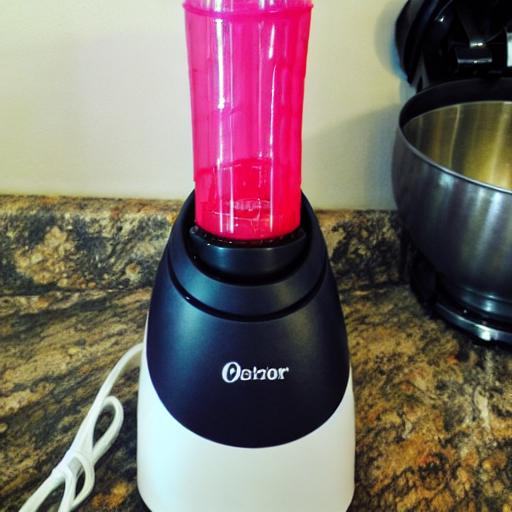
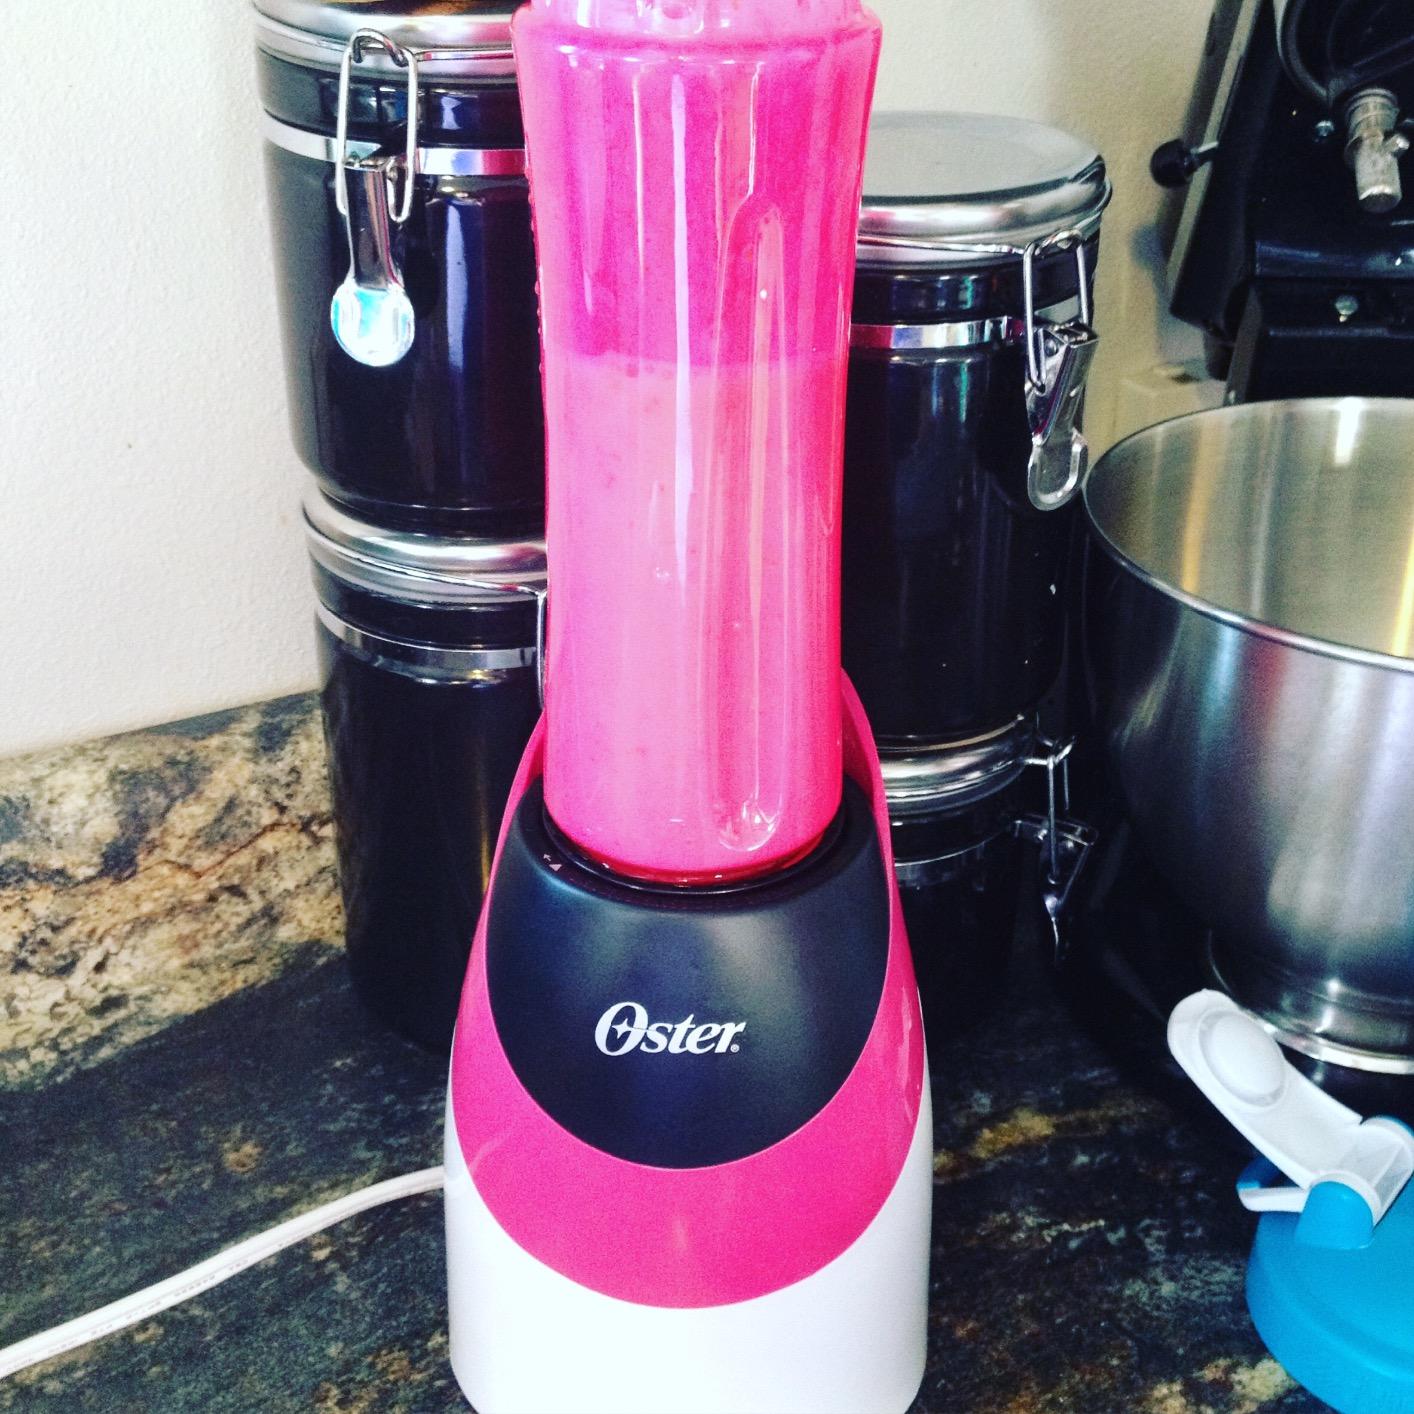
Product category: items_blender
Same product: no